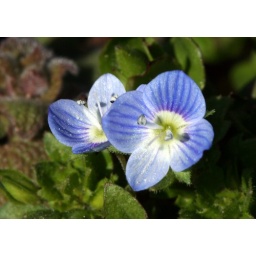
These tiny (5 mm) flowers are scattered around the field near my house